Charyapada

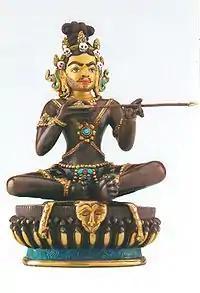
A contemporary bronze image of Sarahapa holding an arrow, probably made in Nepal

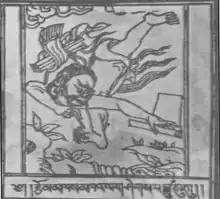
A sketch of Siddhacharya poet Kanhapada

The names of the Siddhacharyas in Sanskrit (or its Tibetan language equivalent), and the raga in which the verse was to be sung, are given prior to each pada. The Sanskrit names of the Siddhacharya poets were likely assigned to each pada by the commentator Munidatta.